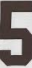
Number: 5